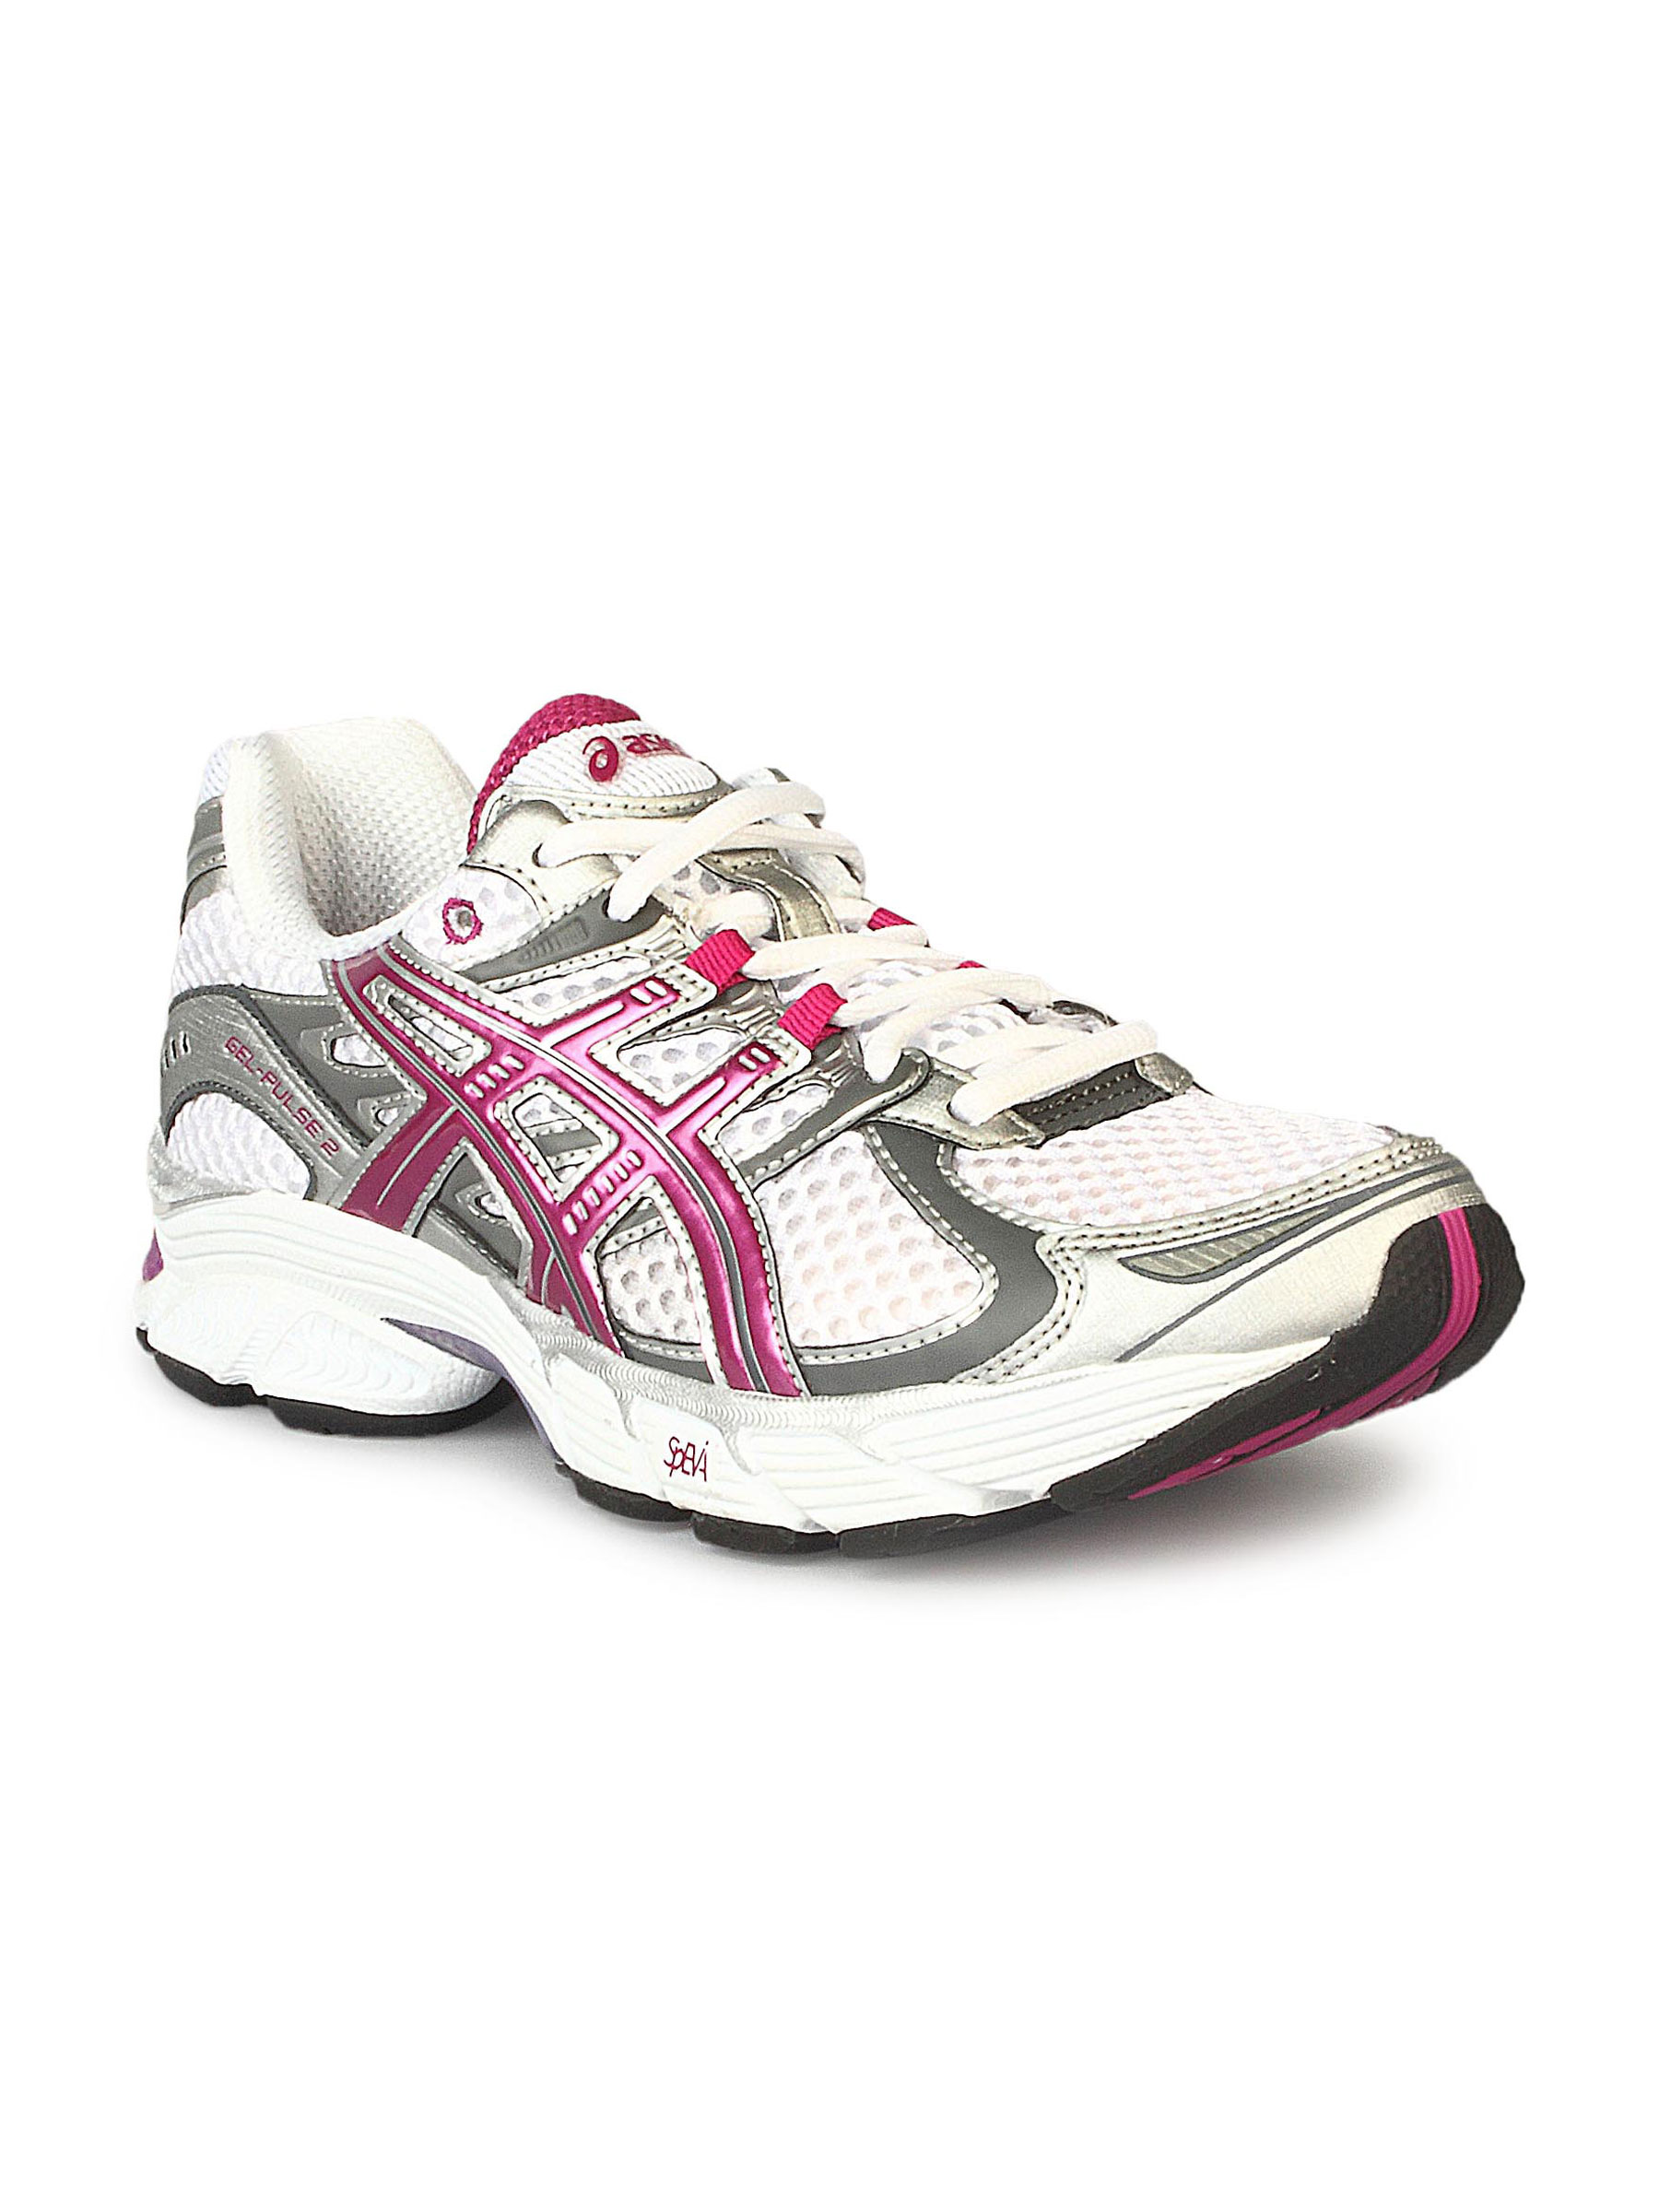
Asics Women Gel Cushioning Running Grey Pink Shoe
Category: Footwear / Shoes / Sports Shoes
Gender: Women
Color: Grey
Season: Spring 2012
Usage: Sports